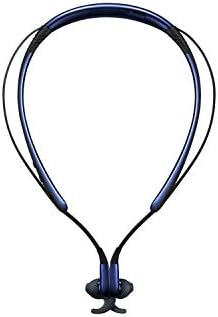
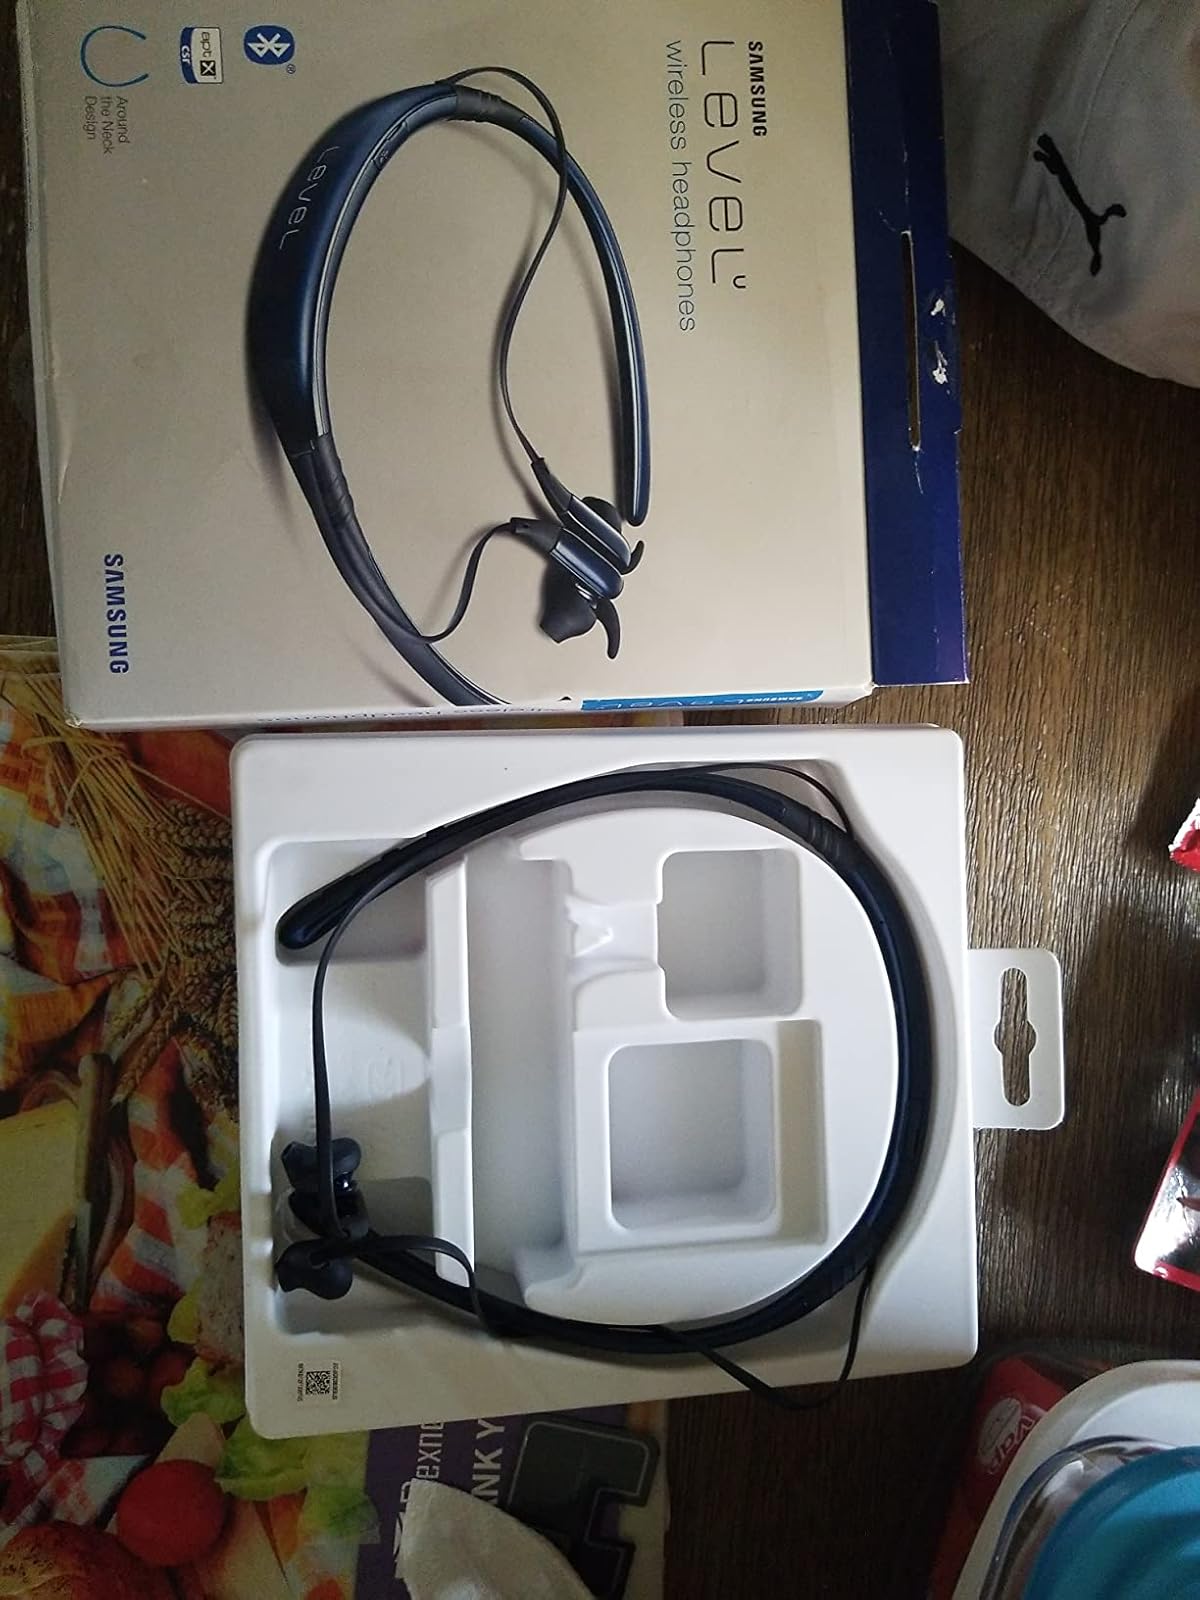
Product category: headphones
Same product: yes